Andean civilizations

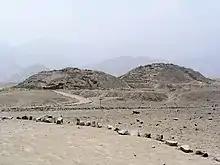
The Caral pyramids in the arid Supe Valley, some 20 km from the Pacific coast

Agriculture in South America may have begun in coastal Ecuador with the domestication of squash about 8000 BCE by the Las Vegas culture.